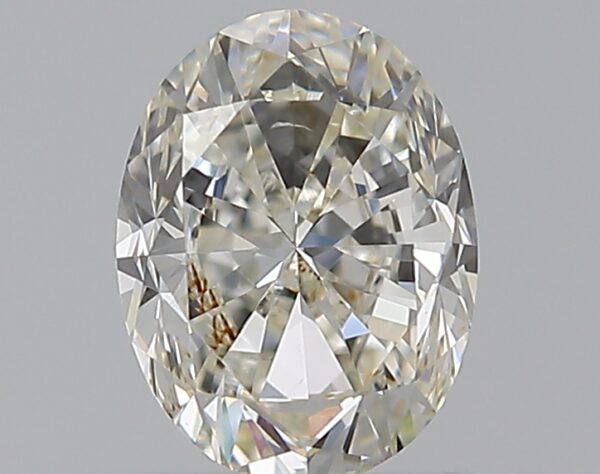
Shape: oval
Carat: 0.7
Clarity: VS2
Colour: J
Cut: GD
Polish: EX
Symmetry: VG
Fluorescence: N
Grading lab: GIA
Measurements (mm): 6.2 x 4.69 x 3.22